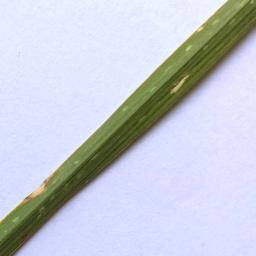
Label: Rice___Leaf_Blast